Henry Oldys

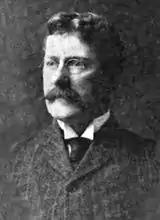

Henry Worthington Oldys born Olds (26 March 1859 – 20 January 1925) was an American ornithologist who took a special interest in the study of bird song.